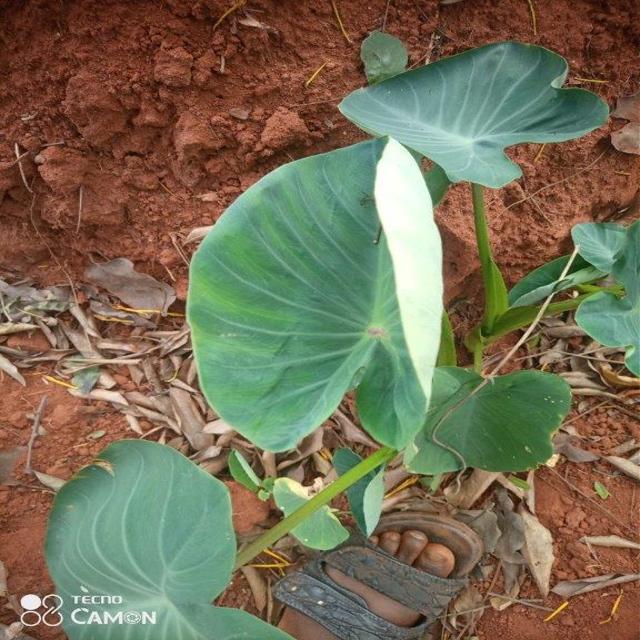
Label: Healthy